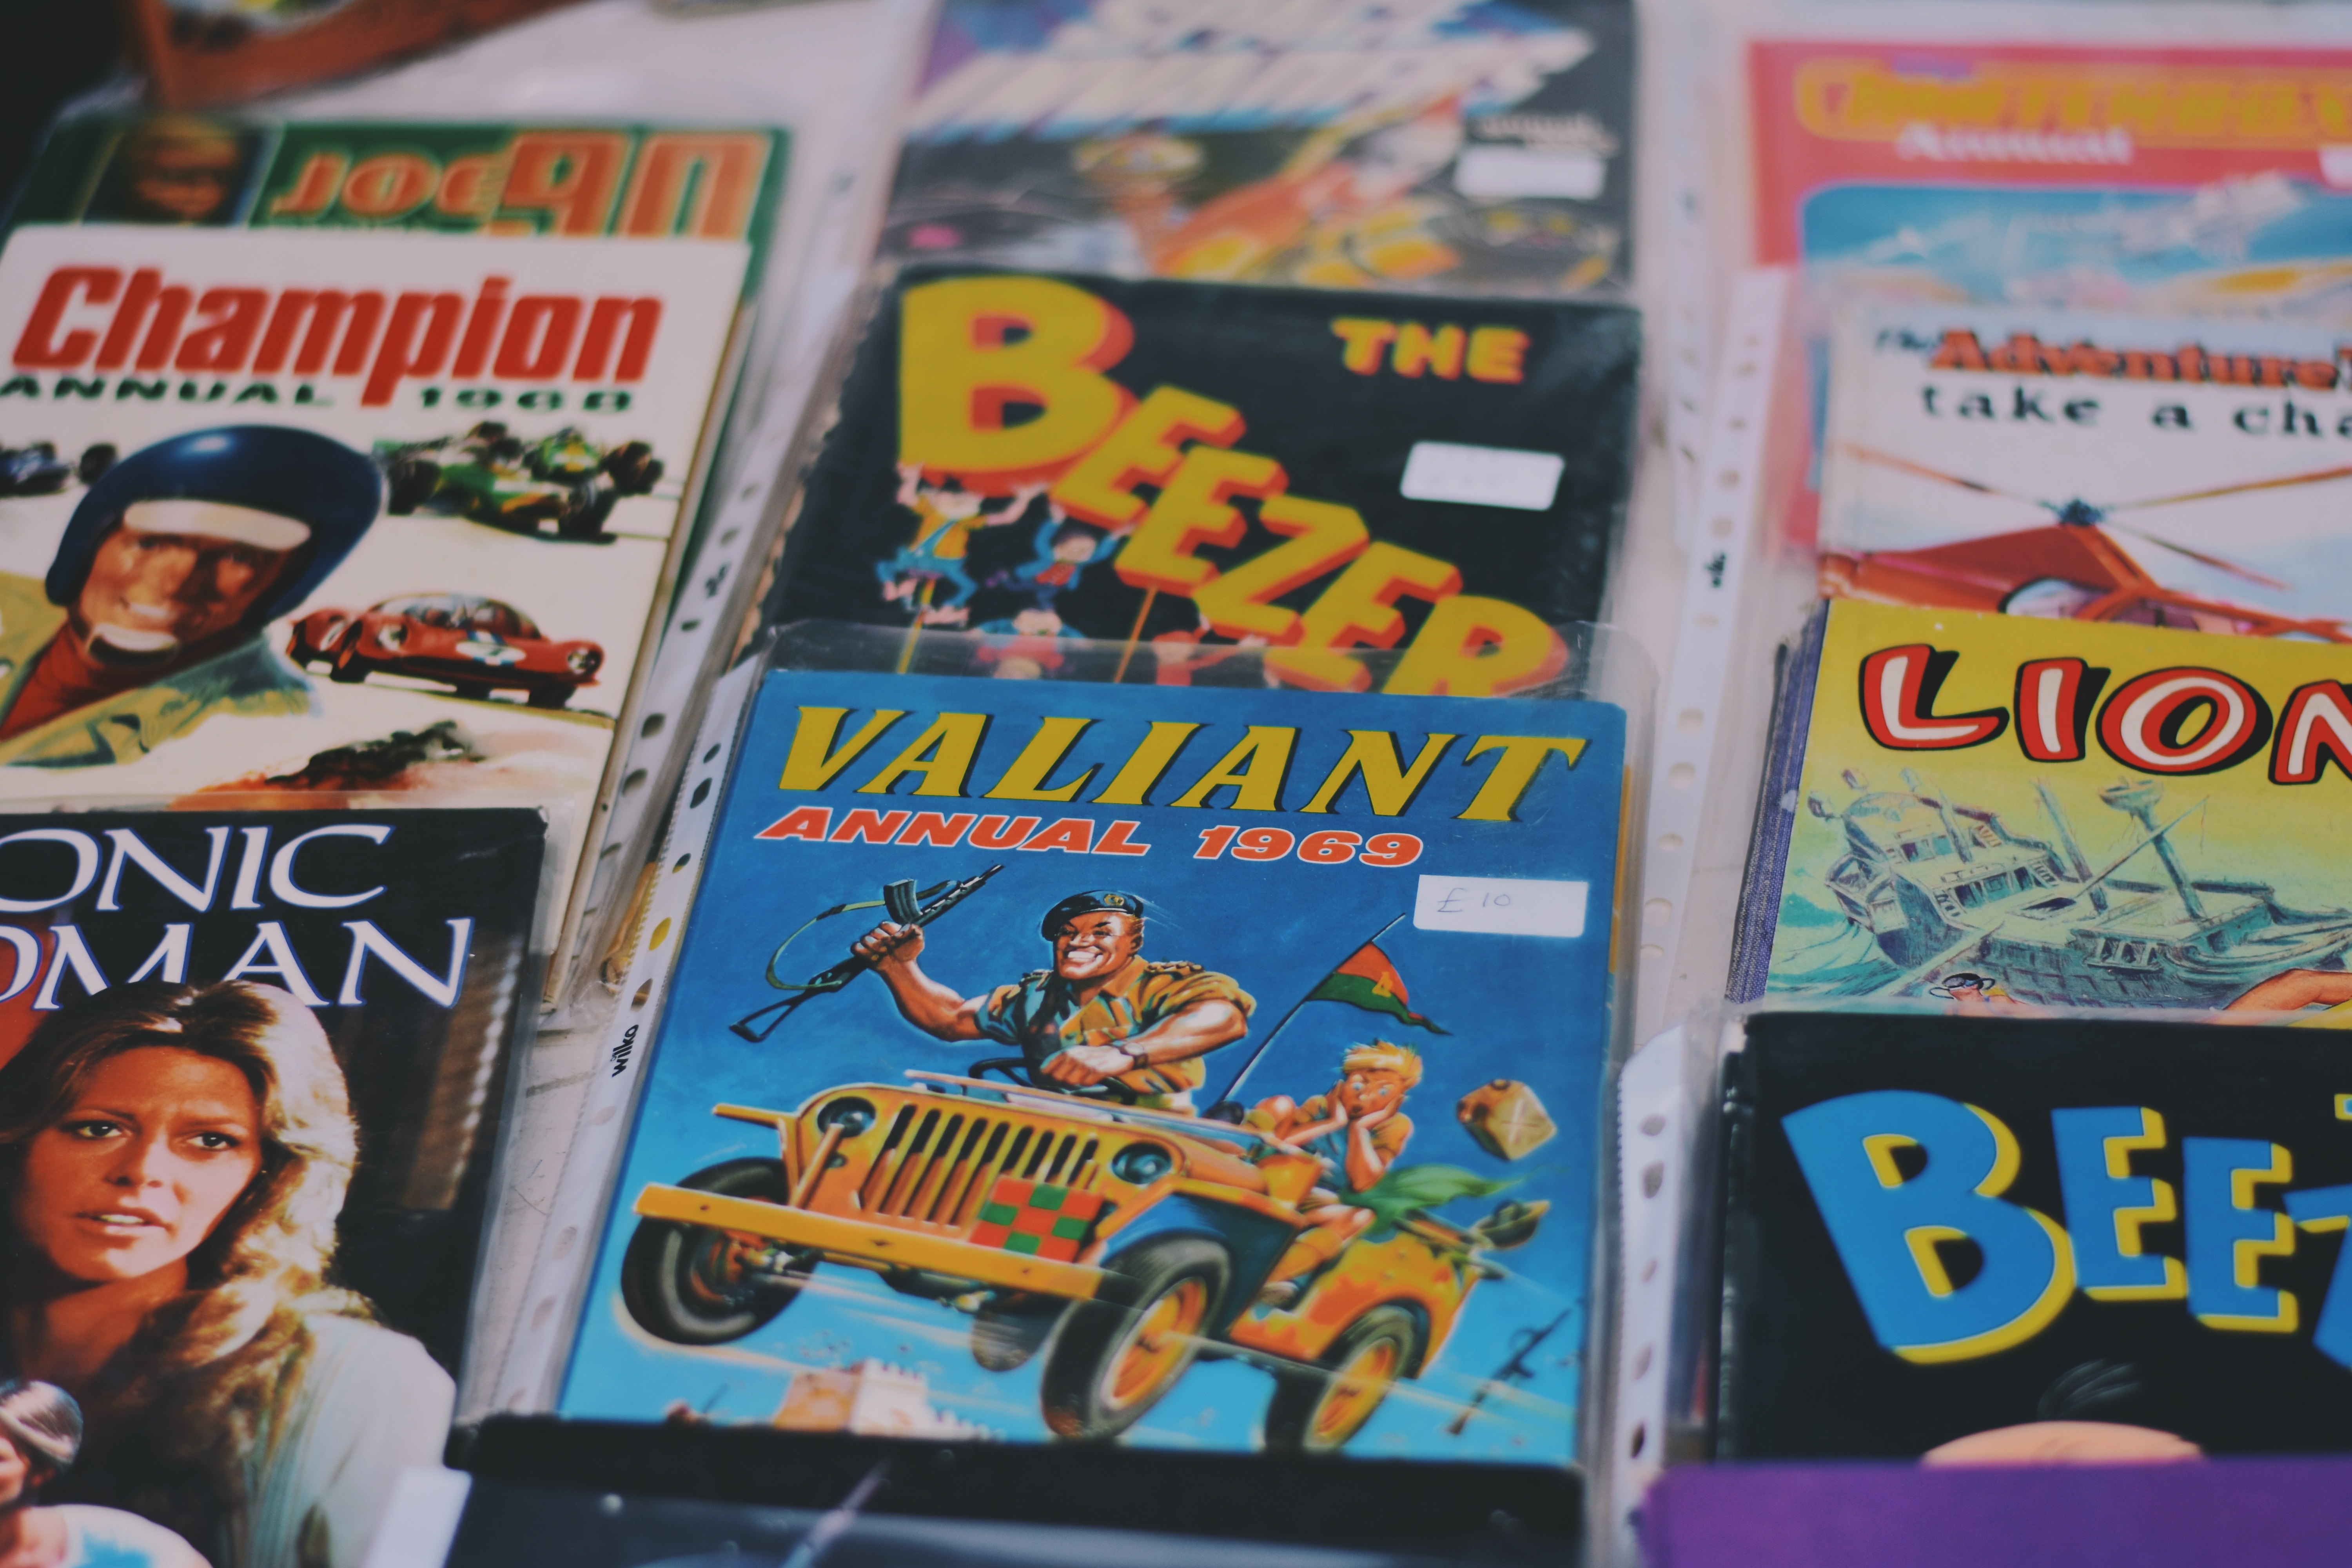
comics, comic book, book, gadget, toy, fiction, games